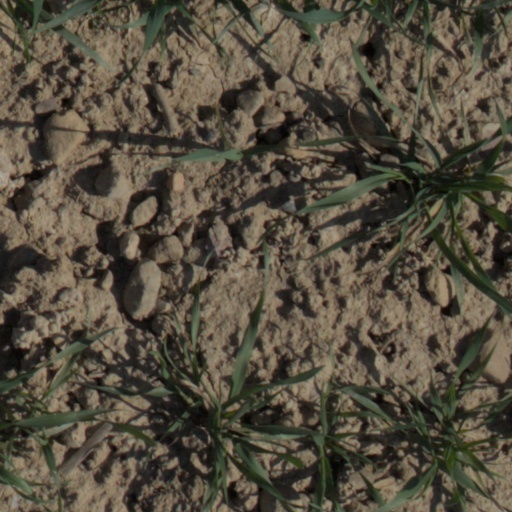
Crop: wheat